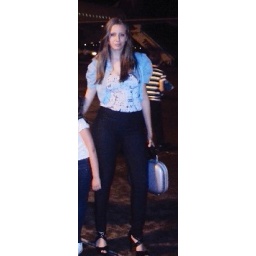
can we pretend that airplanes in the night sky (...)